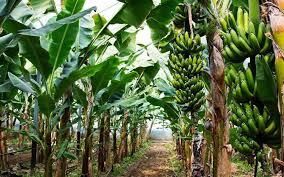
Haya ni mazingira ya kilimo. Migomba mingi ya mandizi imekomaa na ina matawi makubwa ya rangi ya kijani kibichi, hivyo yataweza kuchukuliwa na kuuzwa sokoni ili mwenyewe aweze kupata pesa.